Great Moravia

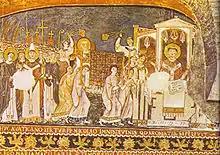
Constantine and Methodius in Rome

He turned against East Francia and supported the rebellion of Radbod, the deposed prefect of the March of Pannonia, against Louis the German in 853. The Frankish monarch retaliated by invading Moravia in 855. According to the "Annals of Fulda", the Moravians were "defended by strong fortifications", and the Franks withdrew without defeating them, though the combats lasted until a peace treaty was worked out in 859. The truce is regarded as a stalemate and shows the growing strength of Rastislav's realm. Conflicts between Moravia and East Francia continued for years. For instance, Rastislav supported Louis the German's son, Carloman, in his rebellion against his father in 861. The first record of a raid by the Magyars in Central Europe seems to have been connected to these events. According to the "Annals of St. Bertin", "enemies called Hungarians" ravaged Louis the German's kingdom in 862, which suggests that they supported Carloman.